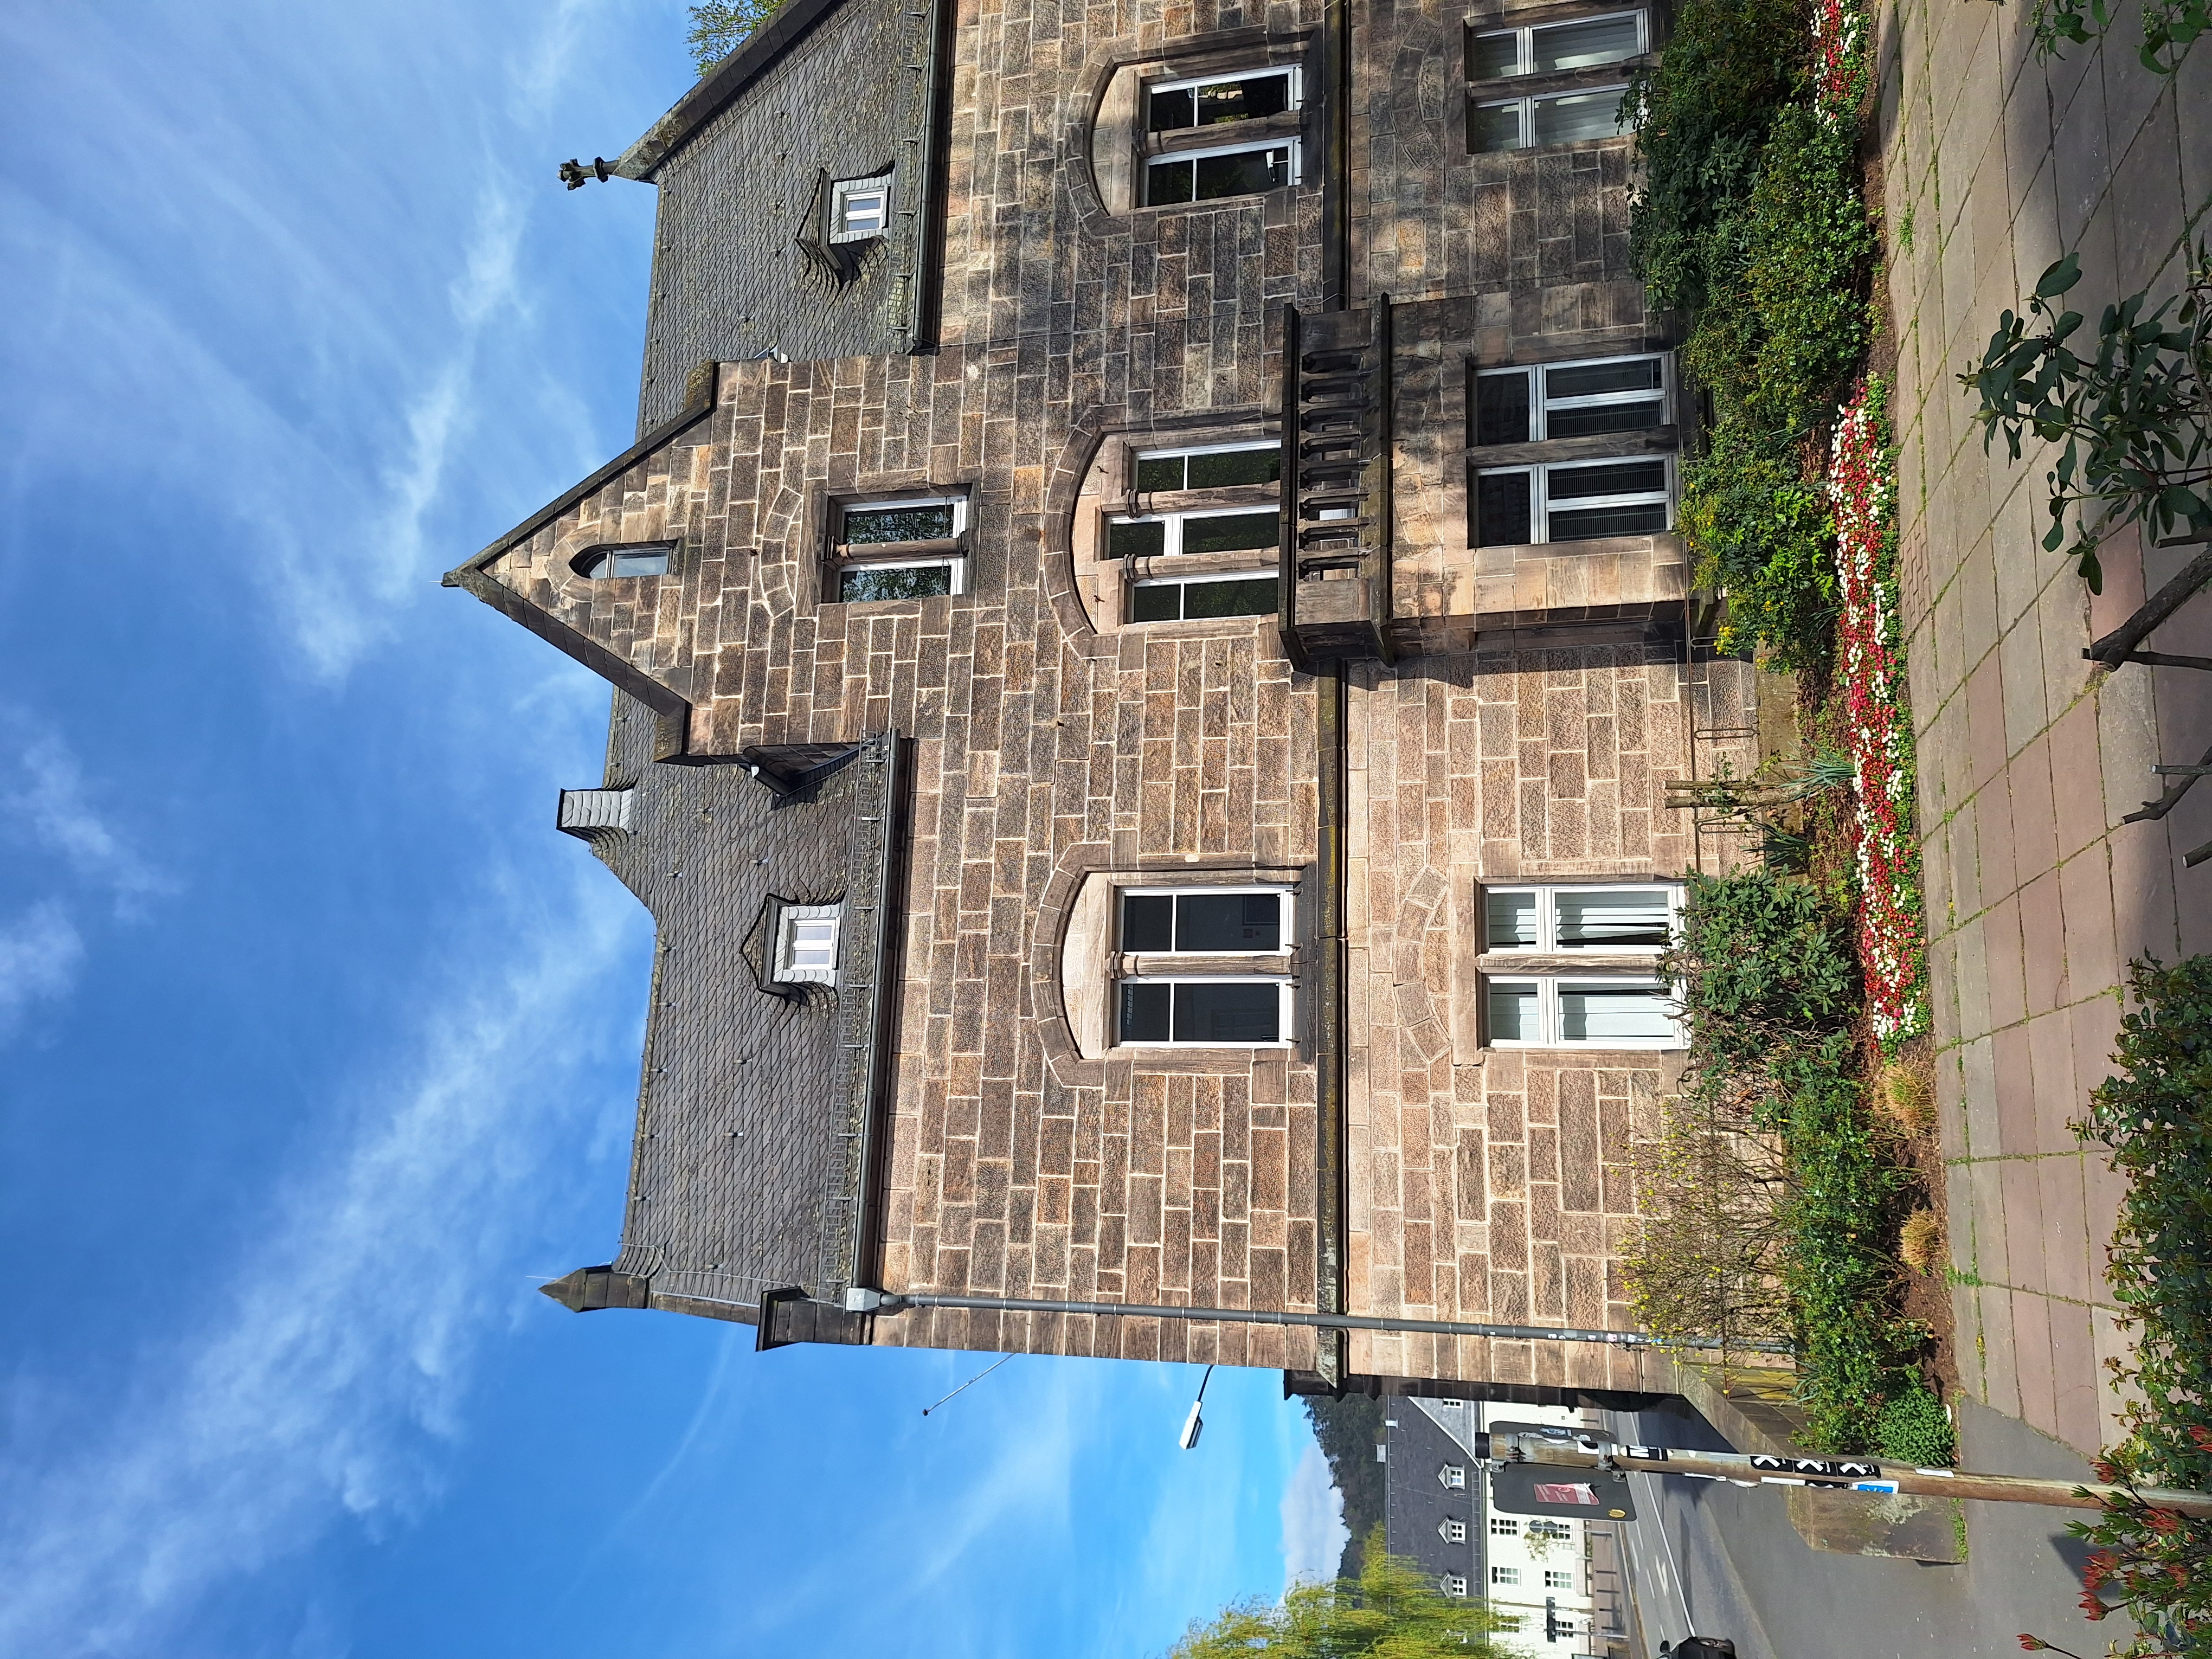
Building: Deutschhausstraße 1